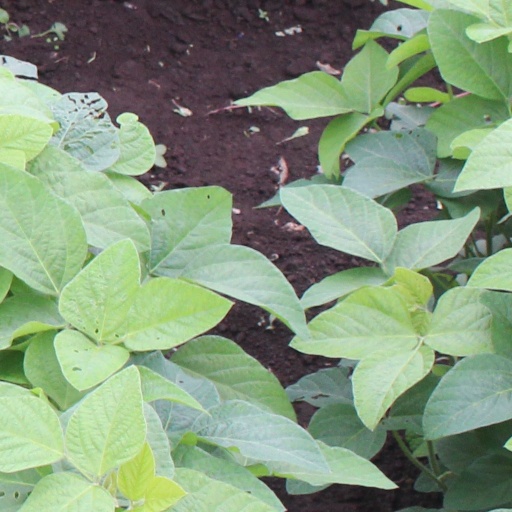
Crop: soybean